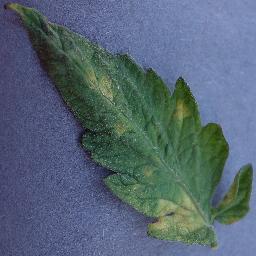
Label: Tomato___Leaf_Mold